Cove Hot Springs Pool

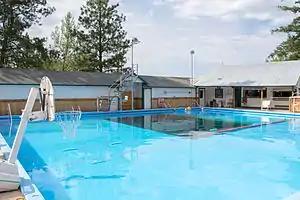
Cove Hot Springs Pool

Cove Hot Springs is a pool constructed over a natural hot spring in the Grande Ronde Valley of northeastern Oregon, U.S. The water flows at per minute which replaces the pool several times per day.